2022 Belgrade City Assembly election

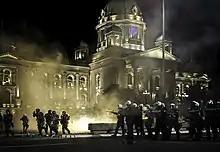
Protests outside the National Assembly building in July 2020

Following the vote of no confidence in 2013, Dragan Đilas was dismissed as mayor, and a temporary body was set up by the Serbian Progressive Party (SNS), who has ruled Belgrade since then. The current session of the City Assembly was elected in 2018, after SNS, Socialist Party of Serbia (SPS) and United Serbia (JS) formed a majority. Zoran Radojičić, an independent endorsed by SNS, was elected mayor, succeeding Siniša Mali, while Goran Vesić was elected deputy mayor. The 2018 election also marked the return of Đragan Đilas to politics, and his list ended up gaining 26 seats, while the list led by Aleksandar Šapić won 12 seats.